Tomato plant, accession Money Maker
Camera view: tilt-top (135 deg); turntable rotation: 180 degrees
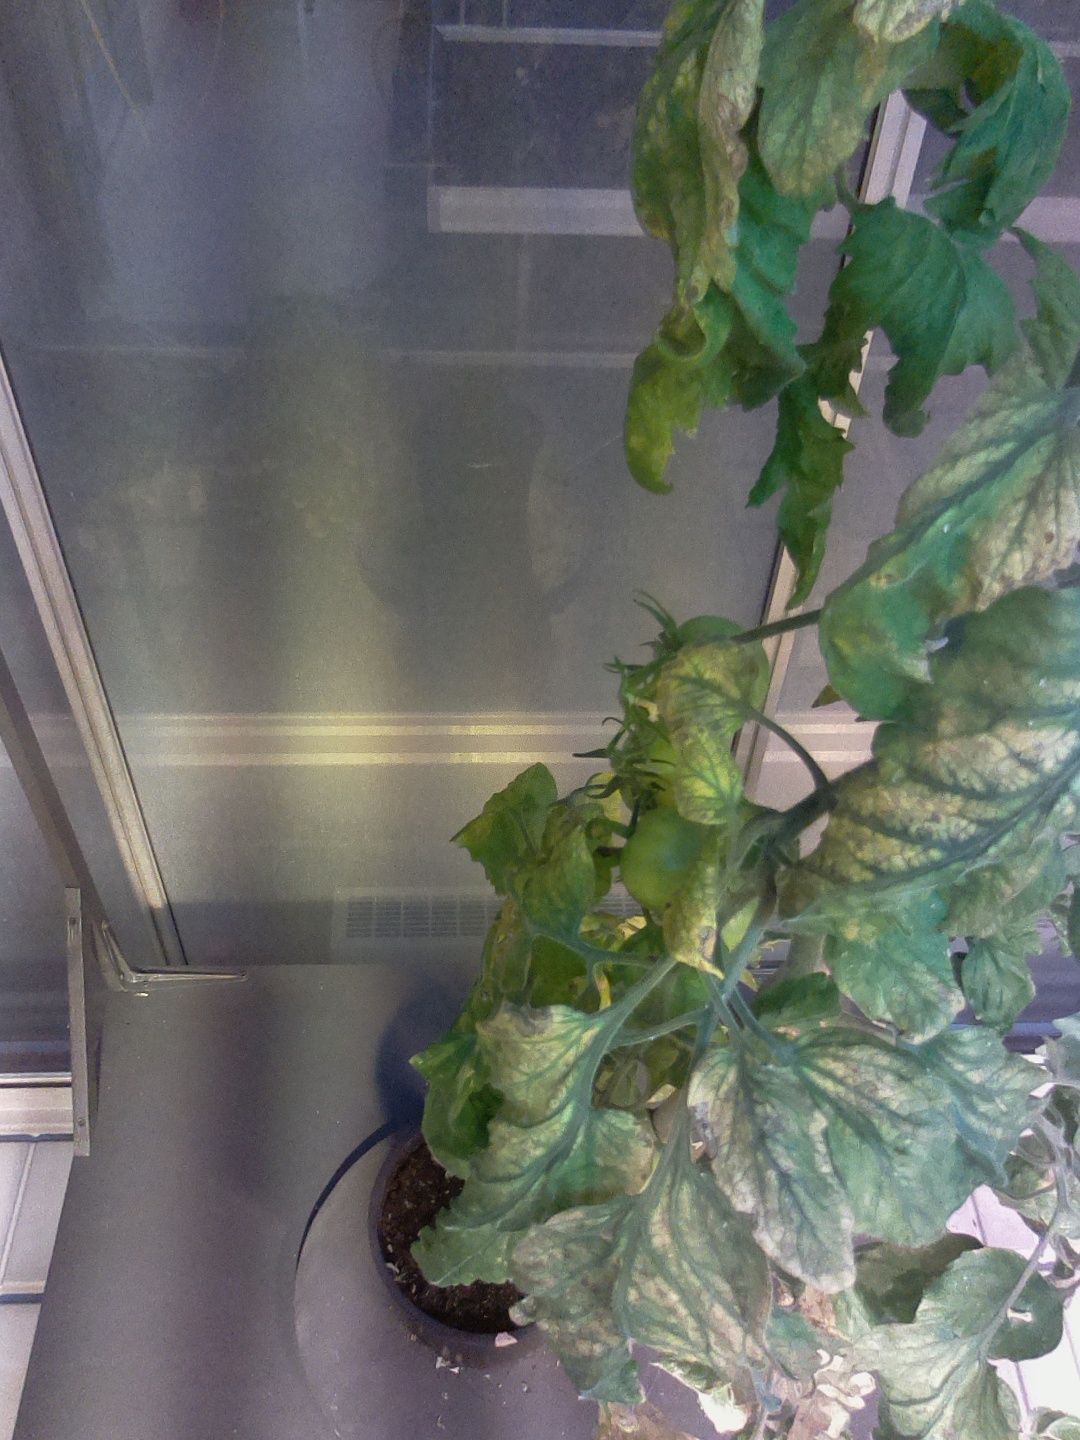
BBCH growth stage 78: 80% -90% of final fruit size